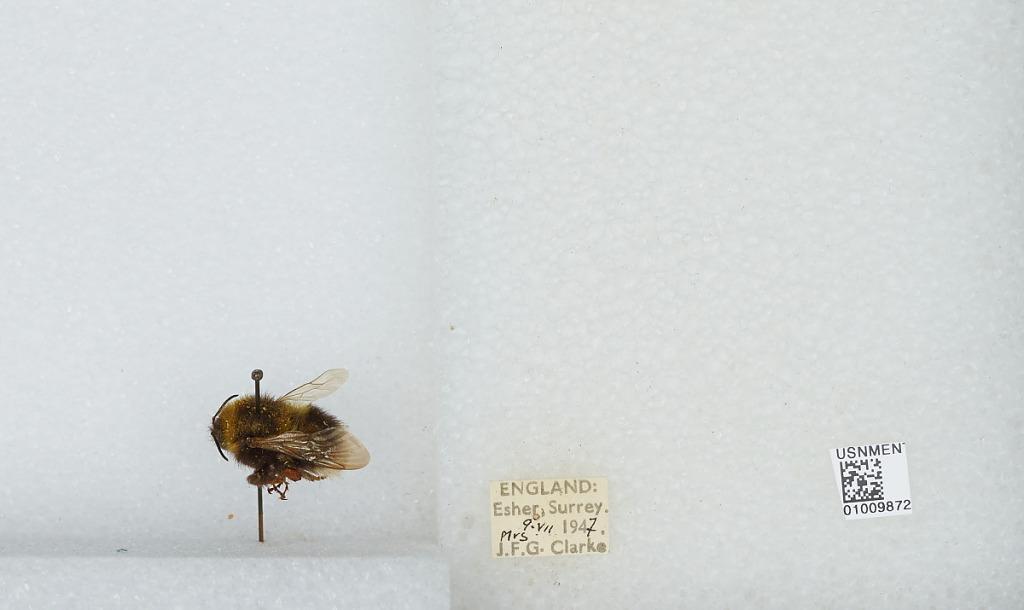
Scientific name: Bombus (Megabombus) hortorum (Linnaeus)
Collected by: J. Clarke
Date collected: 1947-7-9
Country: United Kingdom
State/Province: England
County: Surrey
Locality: Elmbridge; Esher
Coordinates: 51.3692, -0.365